Question: Please indicate a possible affordance area of cup that can be used for containing liquid
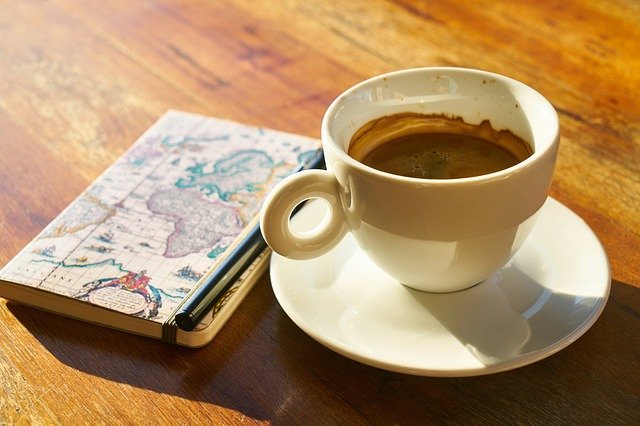
Answer: [311.5, 64, 566.5, 237]